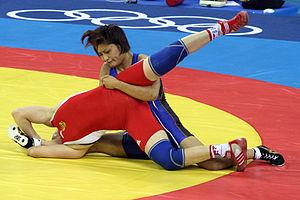
Kaori Ichō est une lutteuse japonaise. Elle concourt dans la catégorie des moins de 63 kg de lutte libre. Elle est championne olympique depuis que son sport est au programme des Jeux, en 2004, 2008, 2012 et 2016. Elle est la seule femme dans l'histoire des Jeux olympiques à avoir gagné la même épreuve quatre fois de suite.